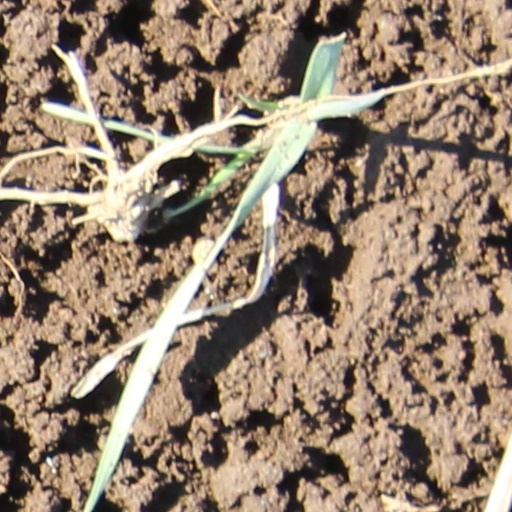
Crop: wheat